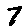
Label: 7